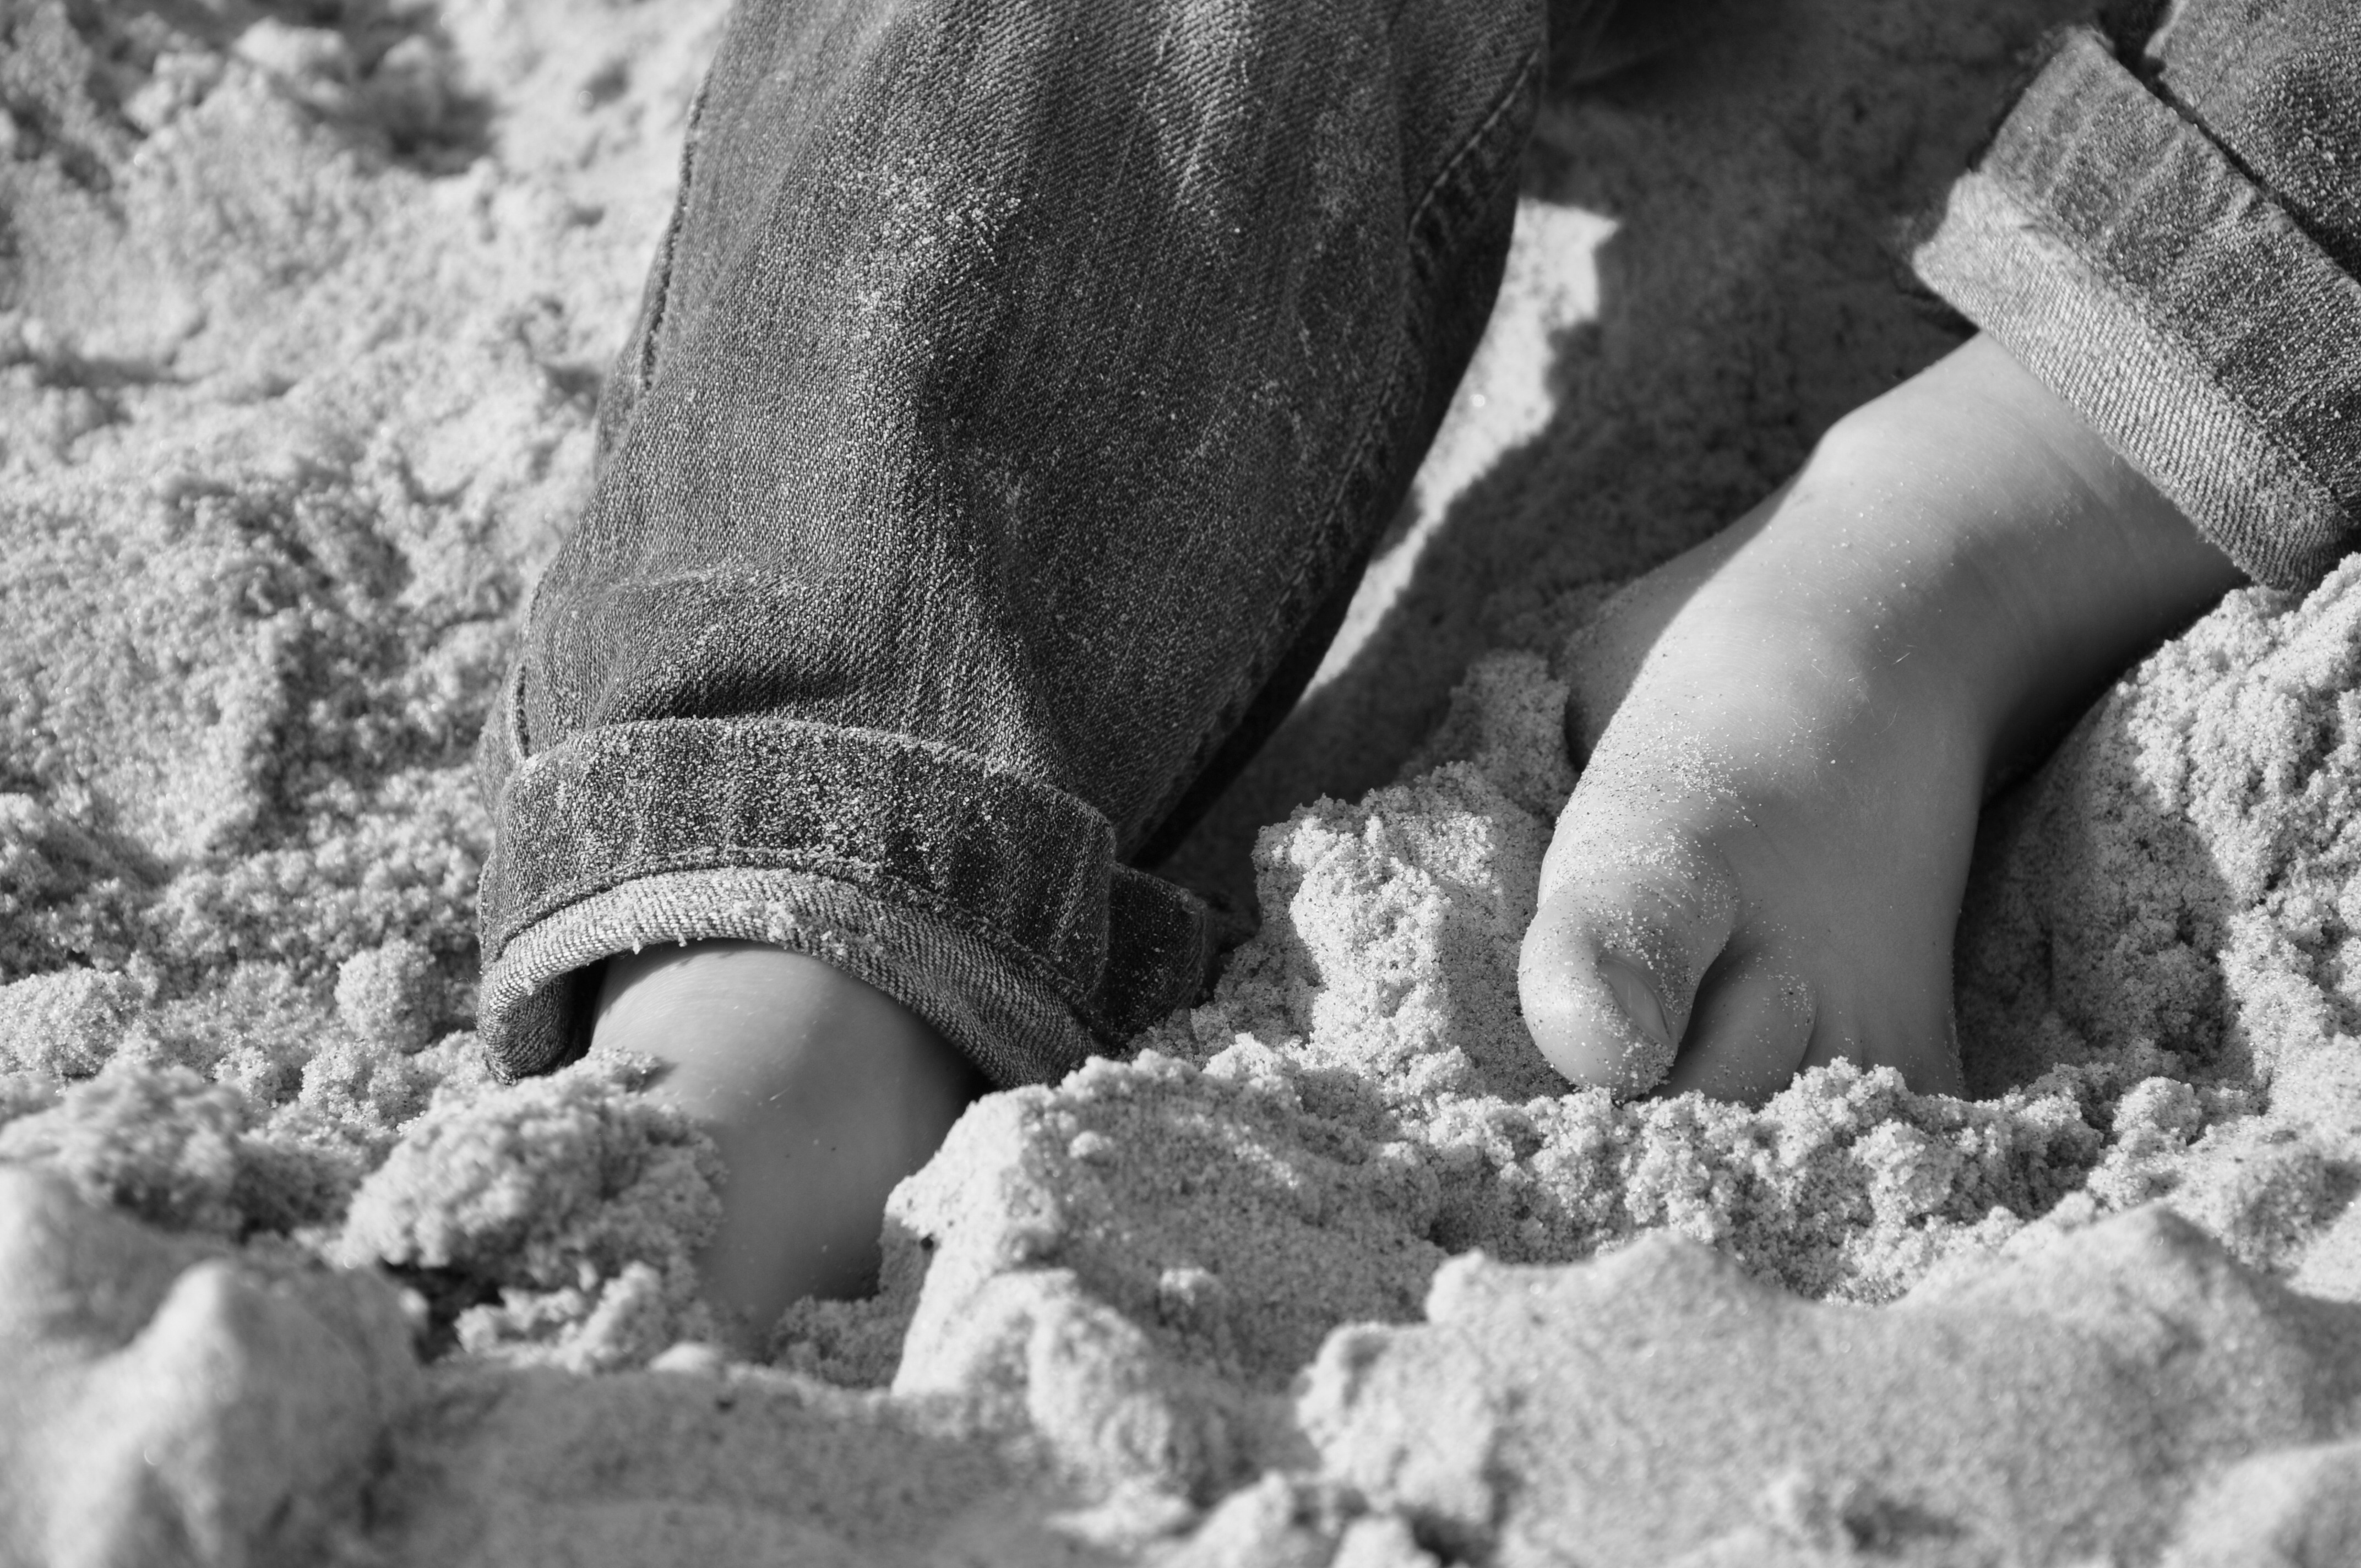
hand, beach, sand, rock, black and white, white, photography, feet, summer, leg, mud, soil, child, freedom, monochrome, childhood, material, close up, temple, legs, innocence, photograph, beauty, unconcern, monochrome photography